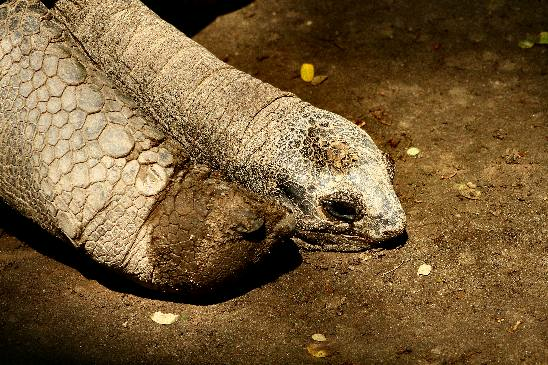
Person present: No